Ian Smith

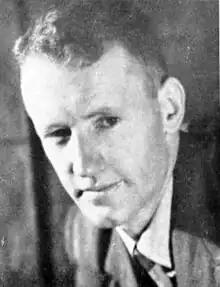
Smith in the 1950s

After a year's training at Gwelo under the Empire Air Training Scheme, Smith passed out with the rank of pilot officer in September 1942. He hoped to be stationed in Britain, but was posted to the Middle East instead; there he joined No. 237 (Rhodesia) Squadron RAF, flying Hurricanes. In October 1943, in Egypt, Smith crashed his Hurricane after his throttle malfunctioned during a dawn takeoff. In addition to sustaining serious facial disfigurements, he also broke his jaw, leg and shoulder. Doctors and surgeons in Cairo rebuilt Smith's face through skin grafts and plastic surgery, and he was passed fit to fly again in March 1944. Turning down an offer to return to Rhodesia as an instructor, he rejoined No. 237 Squadron, which had switched to flying Spitfire Mk IXs, in Corsica in May 1944.